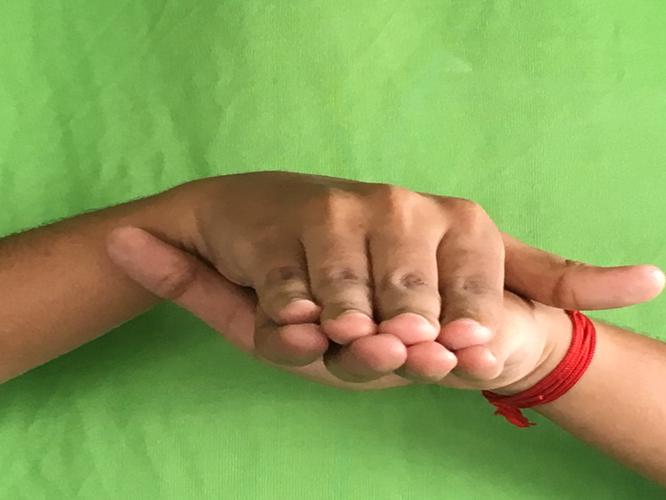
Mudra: Matsya
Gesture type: double_hand